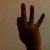
The image shows a hand gesture representing the number 9 in Indian Sign Language.